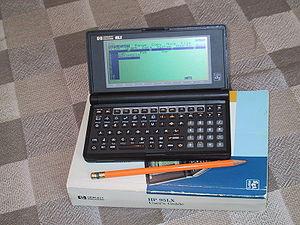
Le HP 95LX est une calculatrice/ordinateur compatible PC.